Authenticated encryption

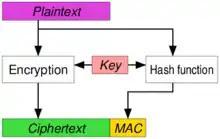
E&M approach

A MAC is produced based on the plaintext, and the plaintext is encrypted without the MAC. The plaintext's MAC and the ciphertext are sent together. Used in, e.g., SSH. Even though the E&M approach has not been proved to be strongly unforgeable in itself, it is possible to apply some minor modifications to SSH to make it strongly unforgeable despite the approach.